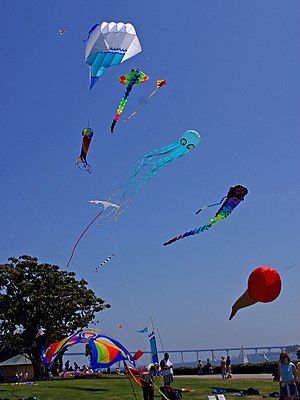
Drage (snorholdt)
En drage er et menneskeskabt flyvende objekt i snor båret af vinden. Bruges normalt som legetøj eller fritidsbeskæftigelse, men er undertiden set anvendt til videnskabelige formål hvilket naturligvis er livsfarligt). I østen bruges drager ofte til religiøse formål. De første som opfandt og byggede drager var kineserne.